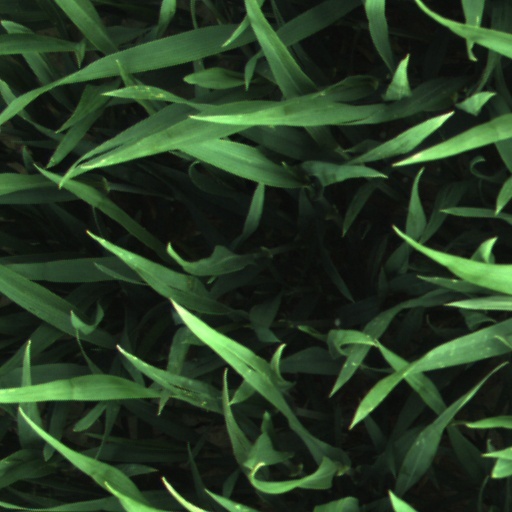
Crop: wheat